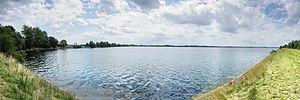
Cet article recense les zones humides d'Allemagne concernées par la convention de Ramsar.